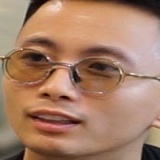
ca sĩ Rhymastic